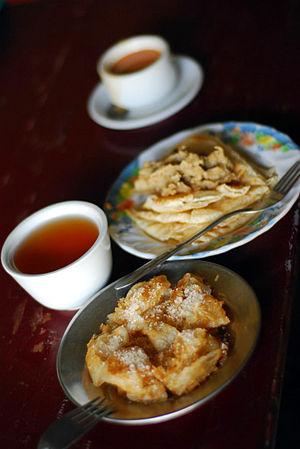
Un paratha, parantha ou parauntha est un pain plat indien qui contient de la graisse végétale.